Ponvandu

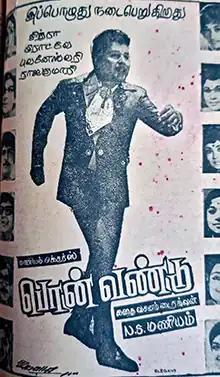
Poster

 is 1973 Indian Tamil-language comedy drama film written, produced and directed by N. S. Maniam. The film stars Jaishankar, Bharathi, Ushanandini, Shubha and Jayachitra. It was released on 29 June 1973.